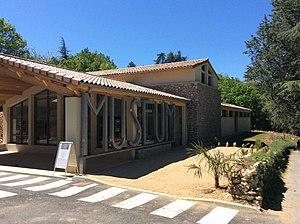
Vue avant du Muséum de l'Ardèche
La Muséum de l'Ardèche se situe sur la commune de Balazuc situé dans le Sud du département de l'Ardèche.